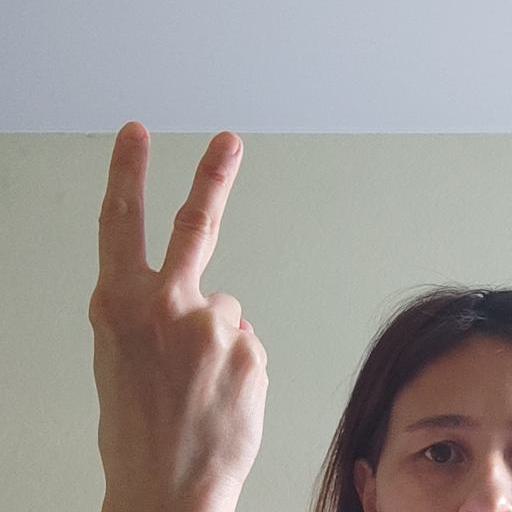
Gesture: peace_inverted